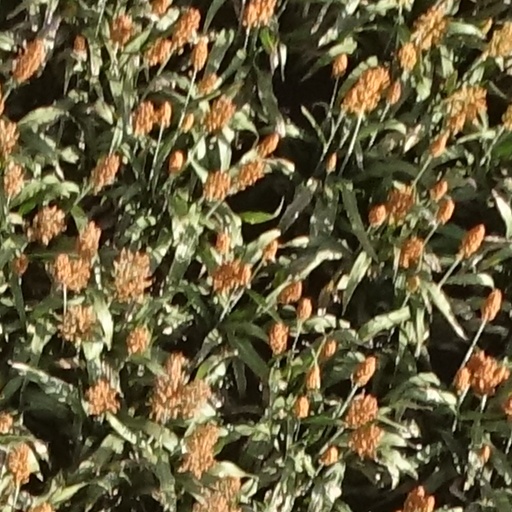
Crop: sorghum